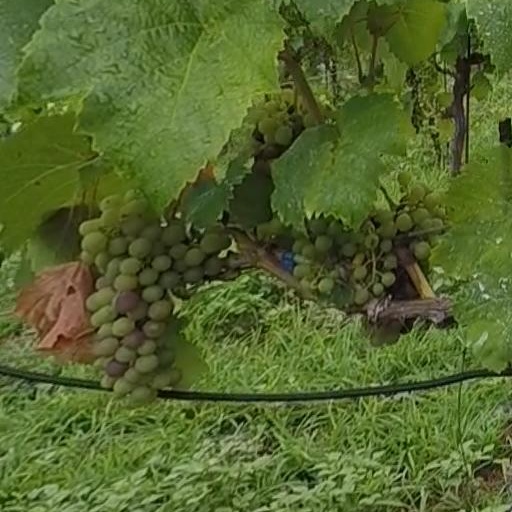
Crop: grape